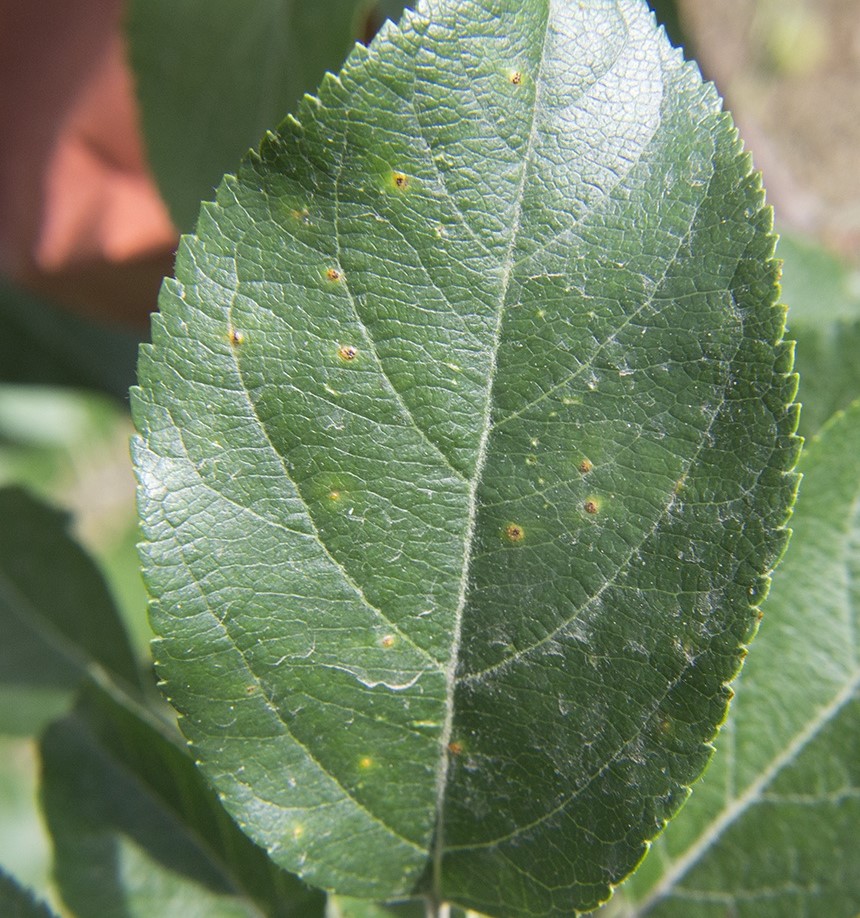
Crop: apple
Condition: rust